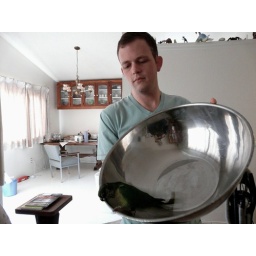
we put the bird in the bowl